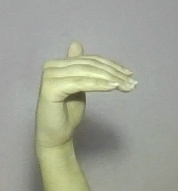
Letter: khaa